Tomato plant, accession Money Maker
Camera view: bottom (45 deg); turntable rotation: 300 degrees
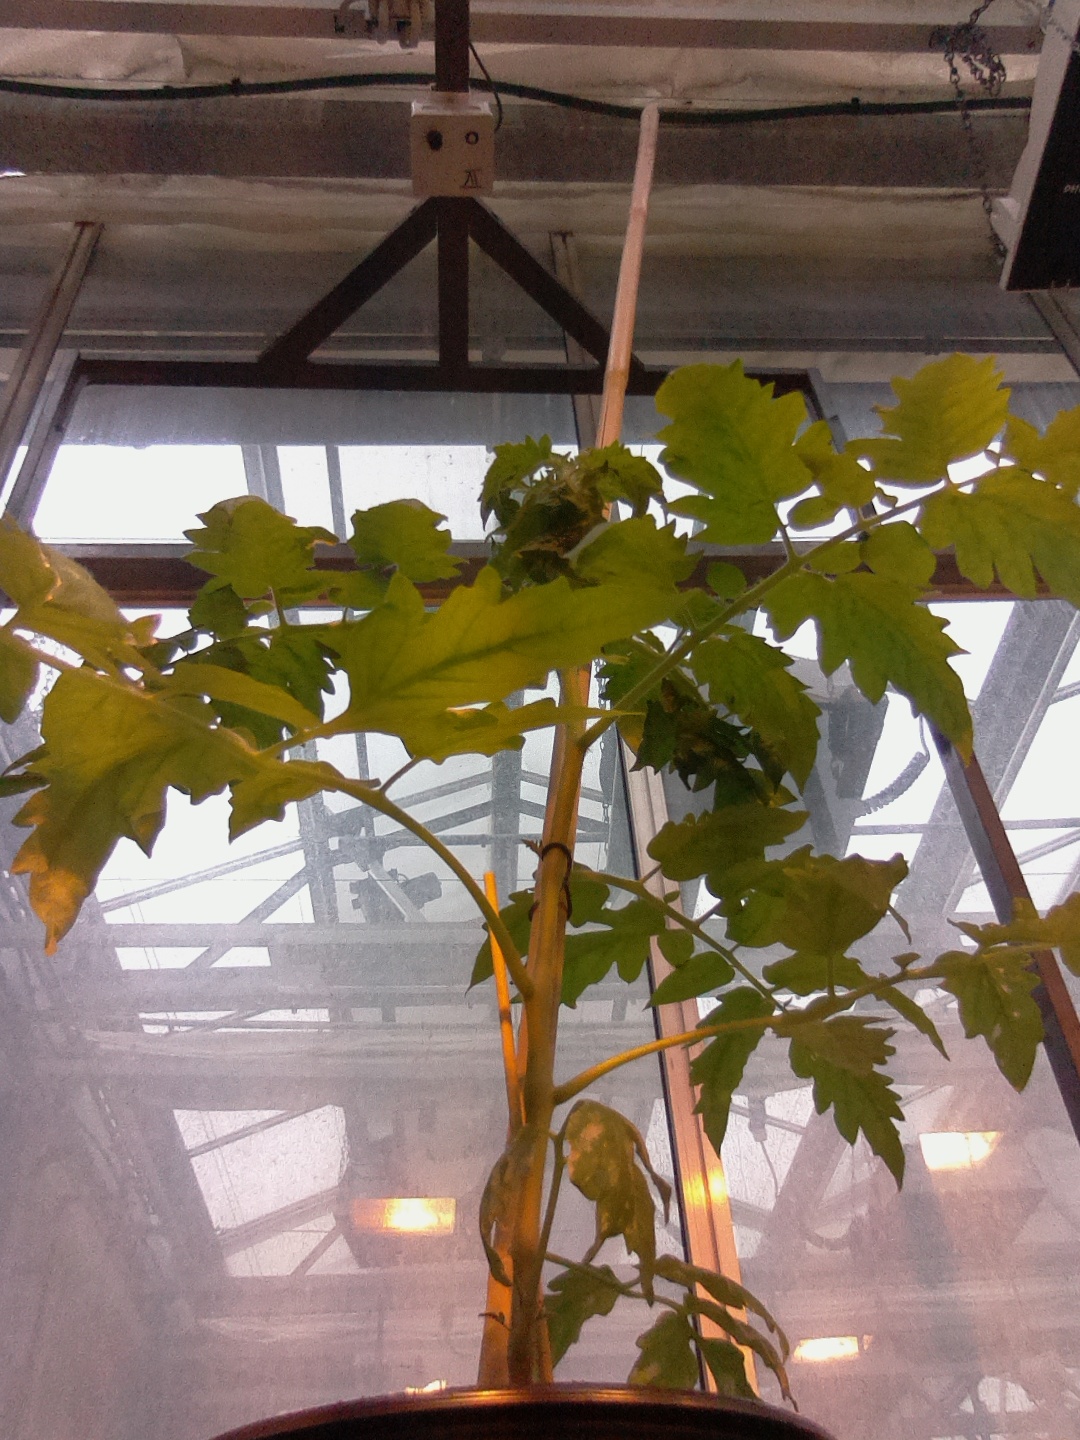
BBCH growth stage 14: 8 of true leaves visible